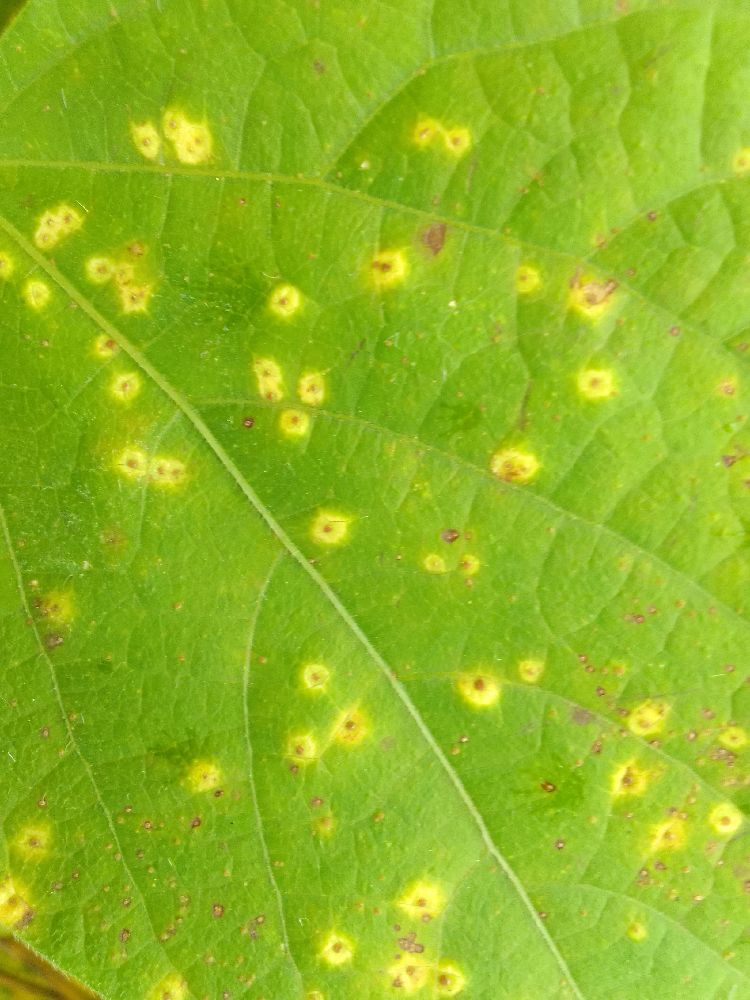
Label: rust